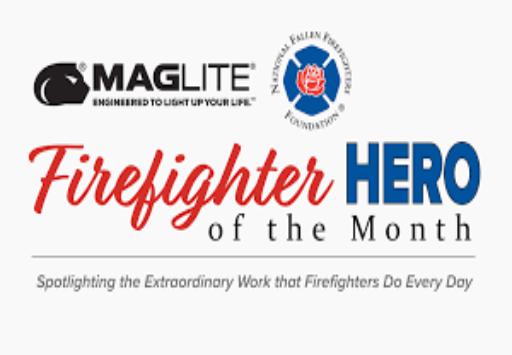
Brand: maglite
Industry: Necessities